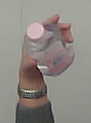
Product: johnson_baby